Dan Gitlin

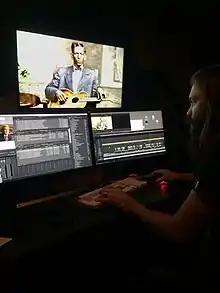
Gitlin editing American Epic in 2016

Dan Gitlin (born March 10, 1983) is an American film editor based in Los Angeles.